Nashville Zoo at Grassmere

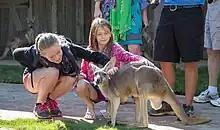
Interactions with kangaroos at the Kangaroo Kickabout

In December 1994, Grassmere Wildlife Park closed. The city of Nashville took over ownership of the property in 1995 and began searching for an independent organization to manage the property. Meanwhile, the Nashville Zoo had opened as a separate, privately owned facility in Joelton, Tennessee, in May 1991. In June 1996, then-Nashville Mayor Phil Bredesen proposed that either the Nashville Zoo be relocated from its Joelton location to Grassmere, or Grassmere be converted to a city park without animals. In October 1996, the Nashville City Council approved the terms of a lease agreement for Nashville Zoo to relocate to Grassmere.